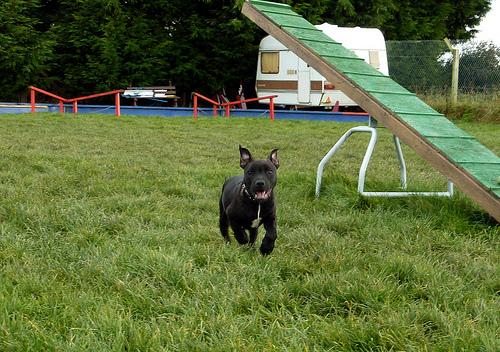
Breed: staffordshire bull terrier